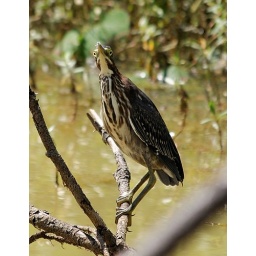
Look ... there's an airplane up in the sky (1)